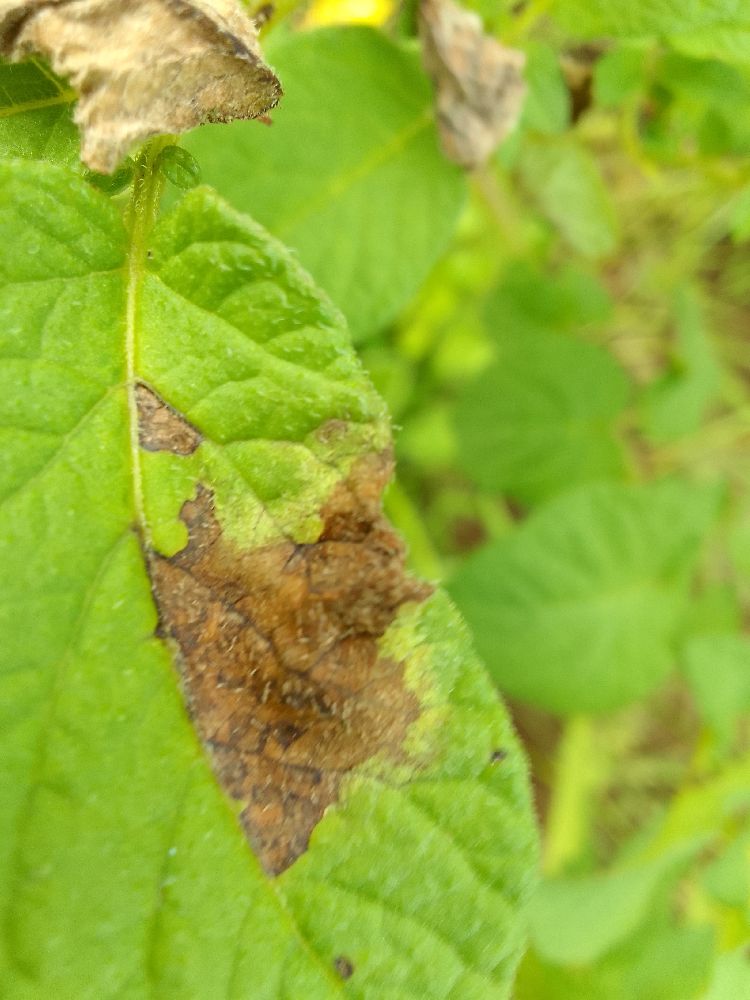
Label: Late blight